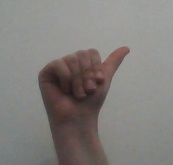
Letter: dhad